Wapasha II

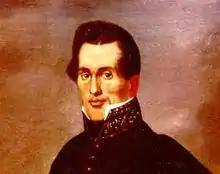
Indian agent Lawrence Taliaferro organized the first Dakota Sioux delegation to Washington in 1824.

In the spring of 1824, Chief Wabasha II departed Kiyuksa village as part of the "first Sioux Indian delegation to Washington" organized by Indian agent Lawrence Taliaferro. Other notable Dakota leaders in the delegation included Mdewakanton Chief Little Crow I and Yanktonai Chief Wanata I (The Charger). They were accompanied on the journey by a delegation of the Ojibwe (Chippewa). Agent Taliaferro had arranged the visit as part of his efforts to end warfare between the Sioux and the Chippewa, as well as between the Sioux and the Sac and Foxes.